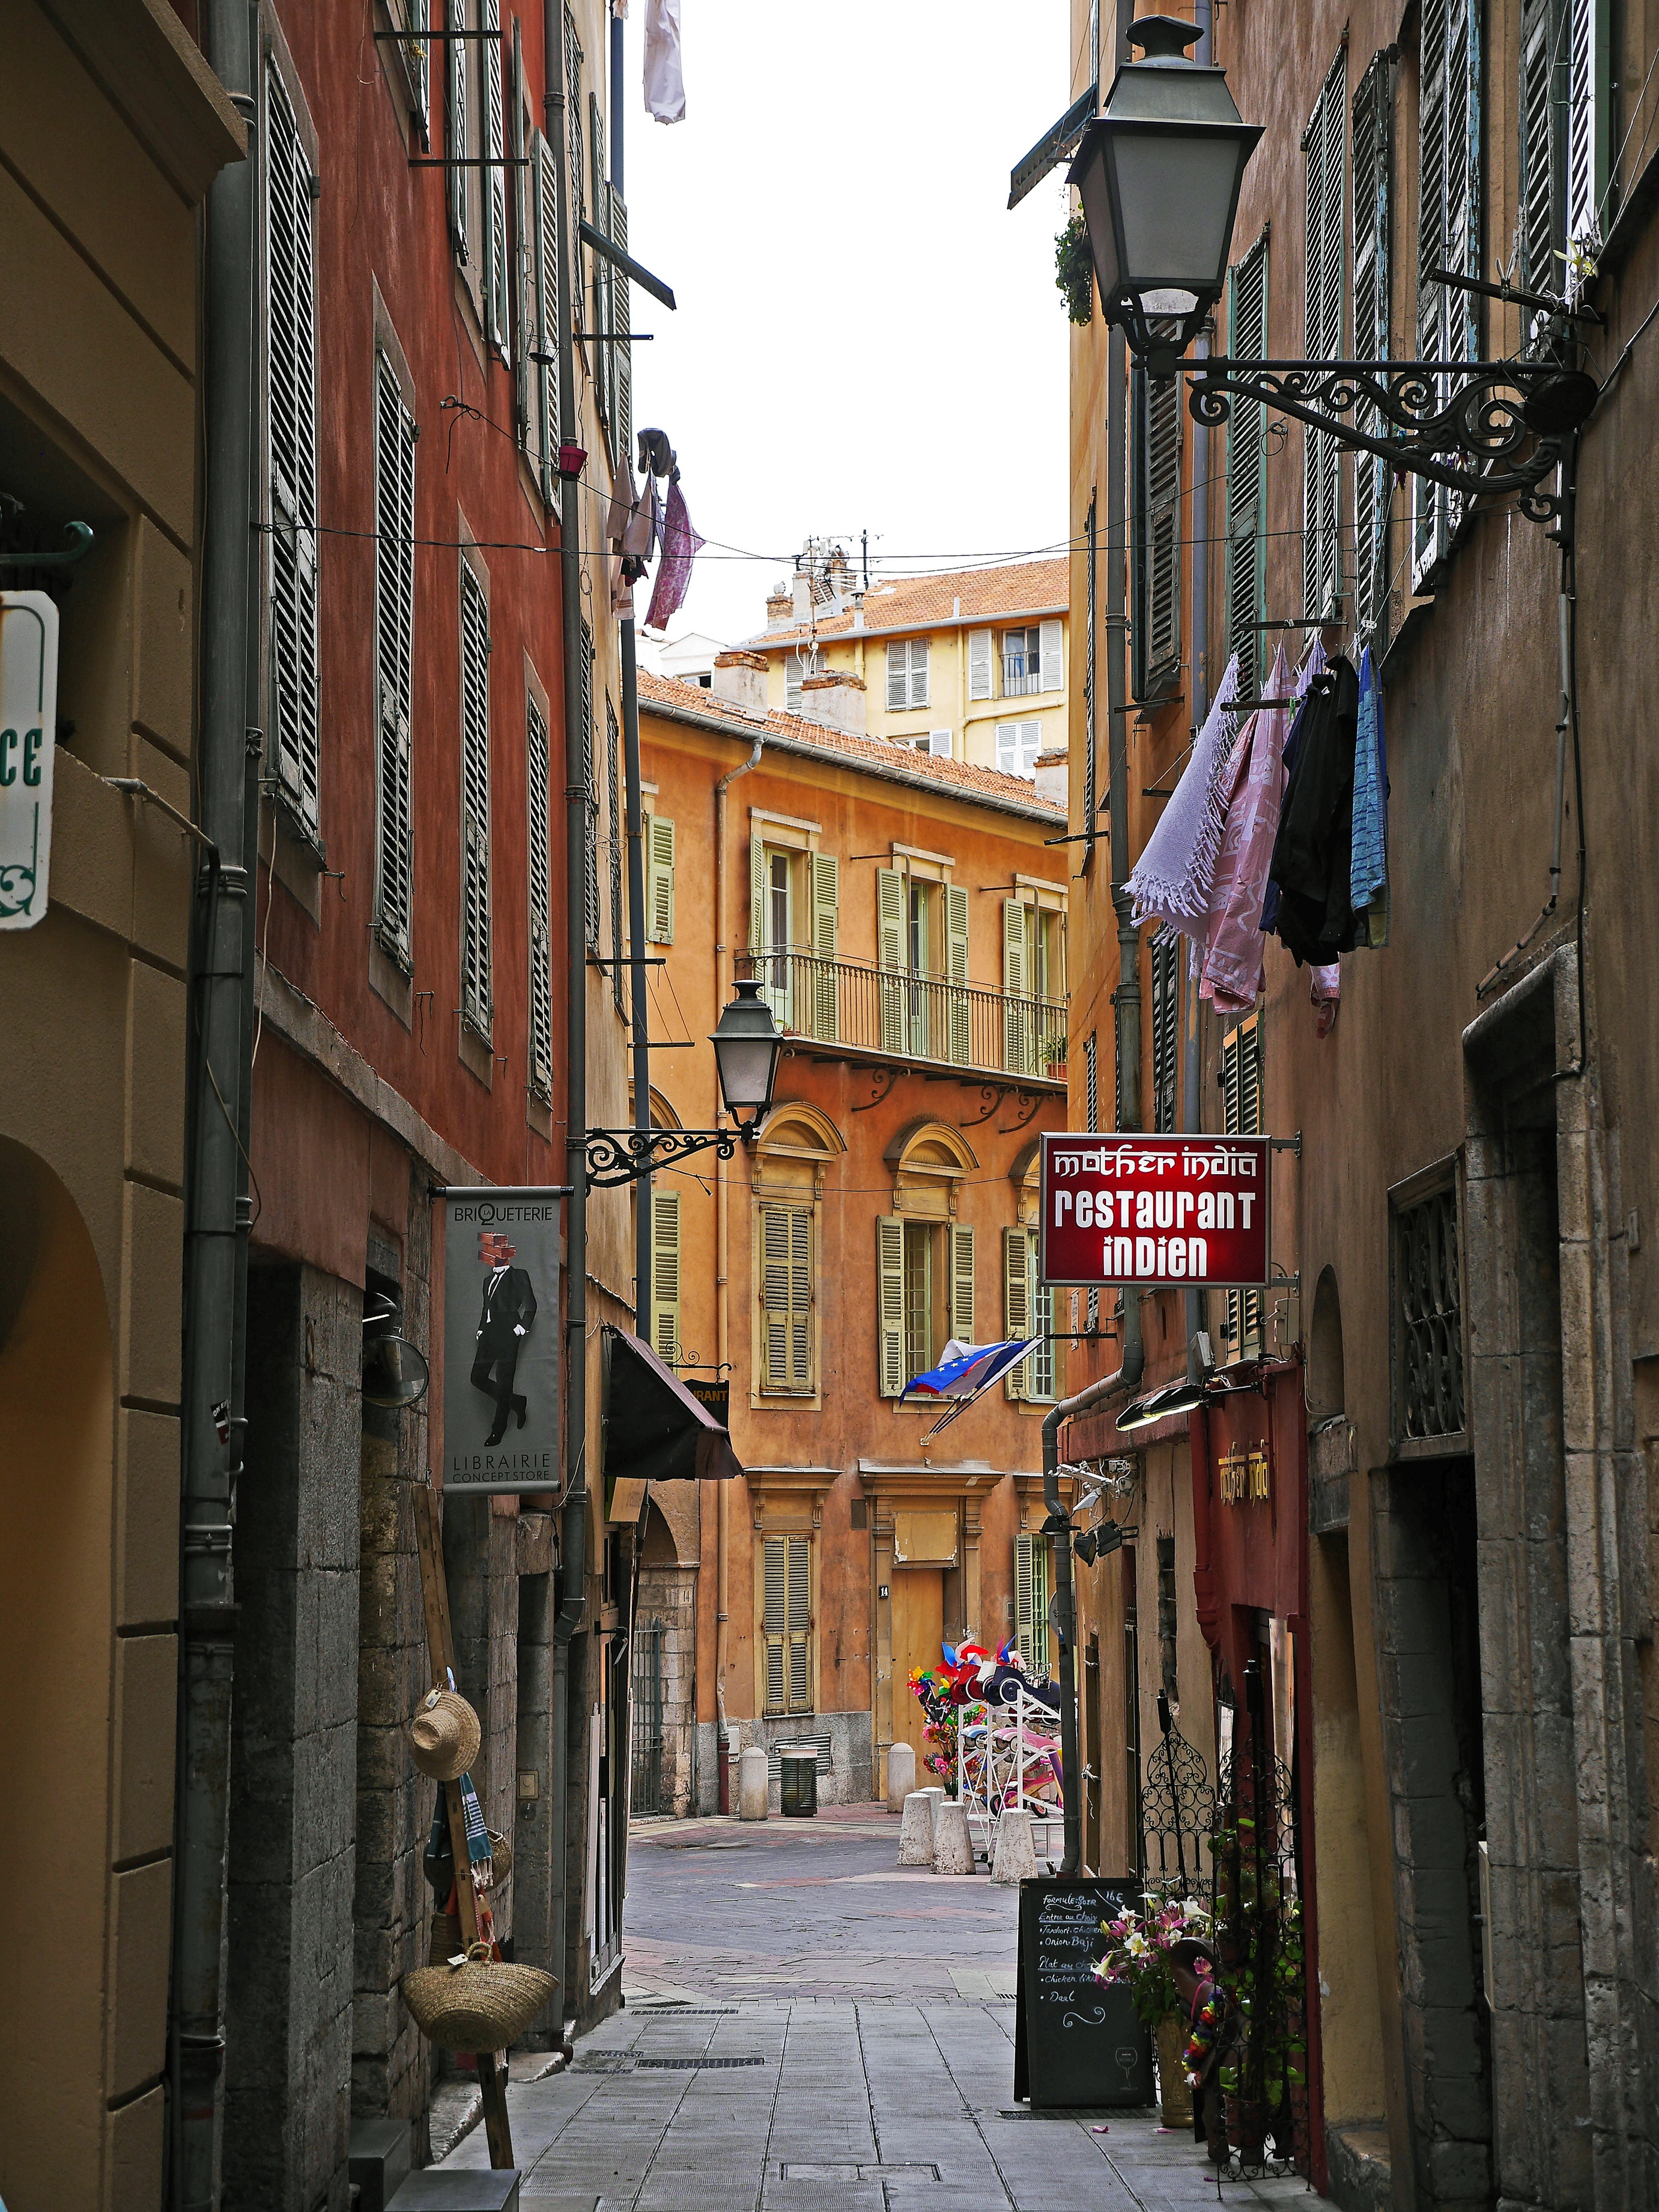
road, street, town, alley, city, cityscape, downtown, mediterranean, facade, colorful, lane, old town, french, shops, infrastructure, homes, lanterns, nice, historically, restaurants, neighbourhood, eng, south of france, c te d azur, pitoresk, urban area, old town lane, human settlement, nonbuilding structure